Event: Typhoon Ruby
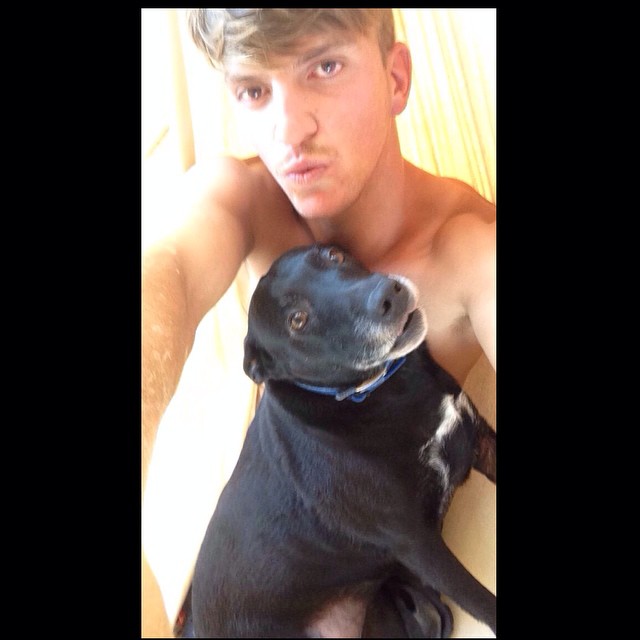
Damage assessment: no_damage